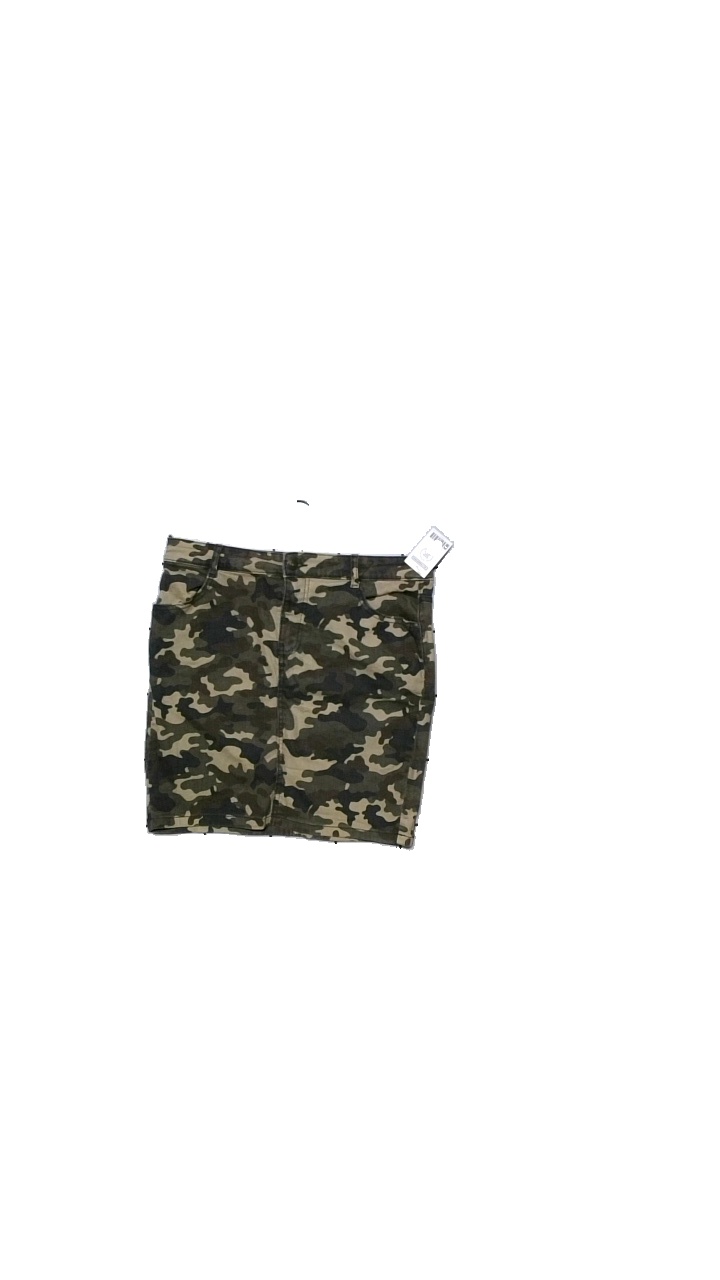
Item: Skirt (Ladies)
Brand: Fbsisters (new Yorker)
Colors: Green
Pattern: Other
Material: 98% cotton, 2% elastane
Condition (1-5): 3
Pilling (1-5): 4
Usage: Reuse
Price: <50